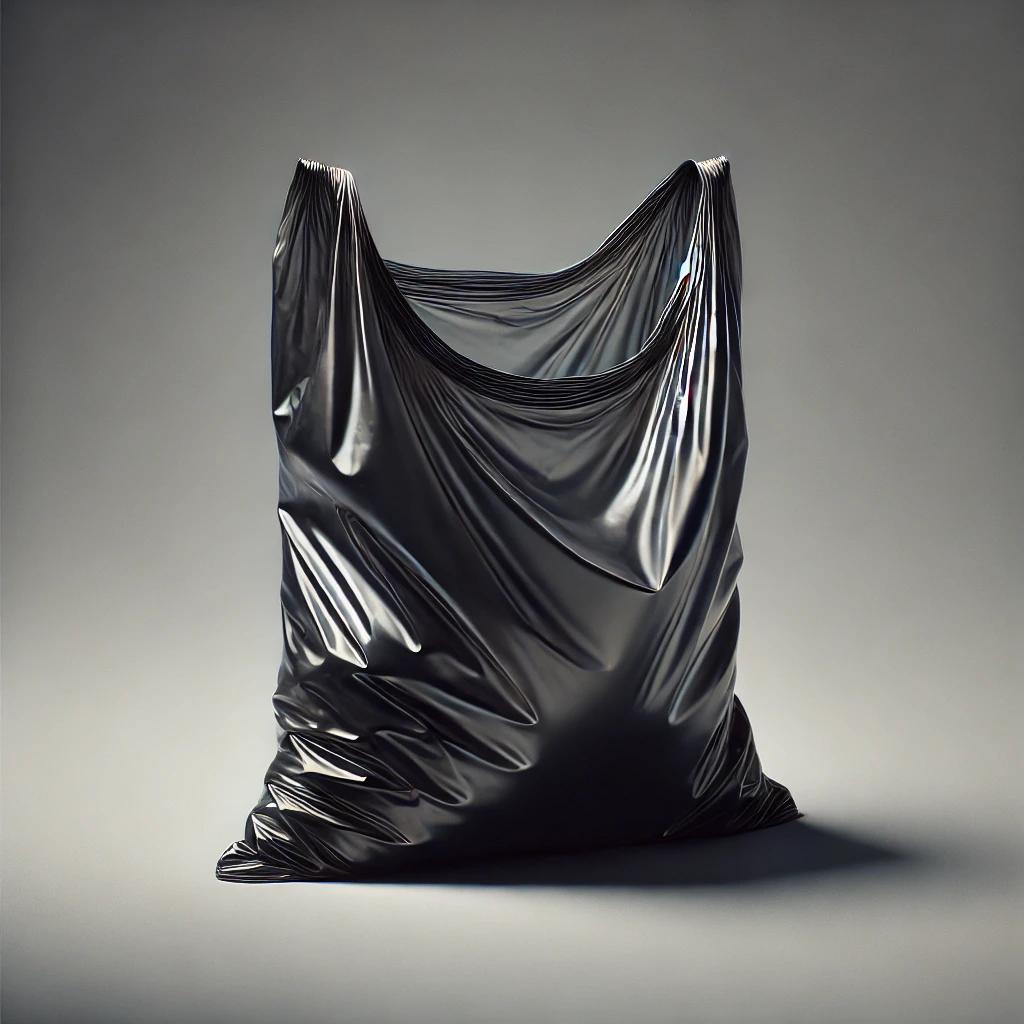
Etiqueta: plástico